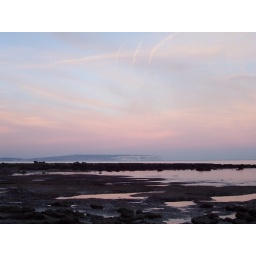
Pink sky reflecting in the pools of water on the beach.